Reg Ansett

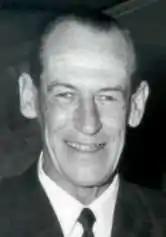
Ansett 1950s

Sir Reginald Myles Ansett KBE (13 February 1909 – 23 December 1981) was an Australian businessman and aviator. He was best known for founding Ansett Transport Industries, which owned one of Australia's two leading domestic airlines between 1957 and 2001. He also established a number of other business enterprises including Ansett Pioneer coachlines, Ansett Freight Express, Ansair coachbuilders, Gateway Hotels, Diners Club Australia, Biro Bic Australia and the ATV-0 television station in Melbourne and TVQ-0 in Brisbane which later became part of Network Ten. ATI also bought out Avis Rent a Car and had a 49% interest in Associated Securities Limited (ASL). In late 1979, mainly due to the collapse of ASL, Ansett lost control of the company to Peter Abeles of TNT and Rupert Murdoch of News Corporation who became joint managing directors.